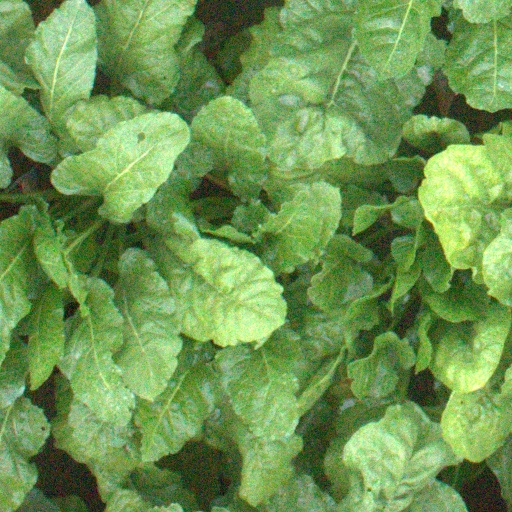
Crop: sugar beet